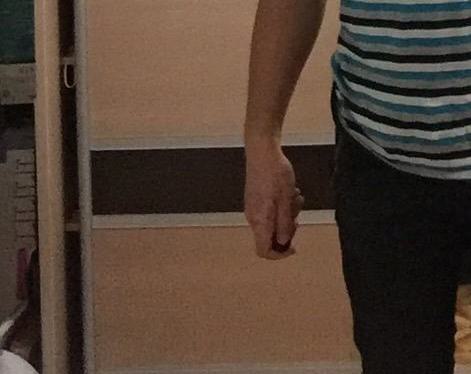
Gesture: no_gesture